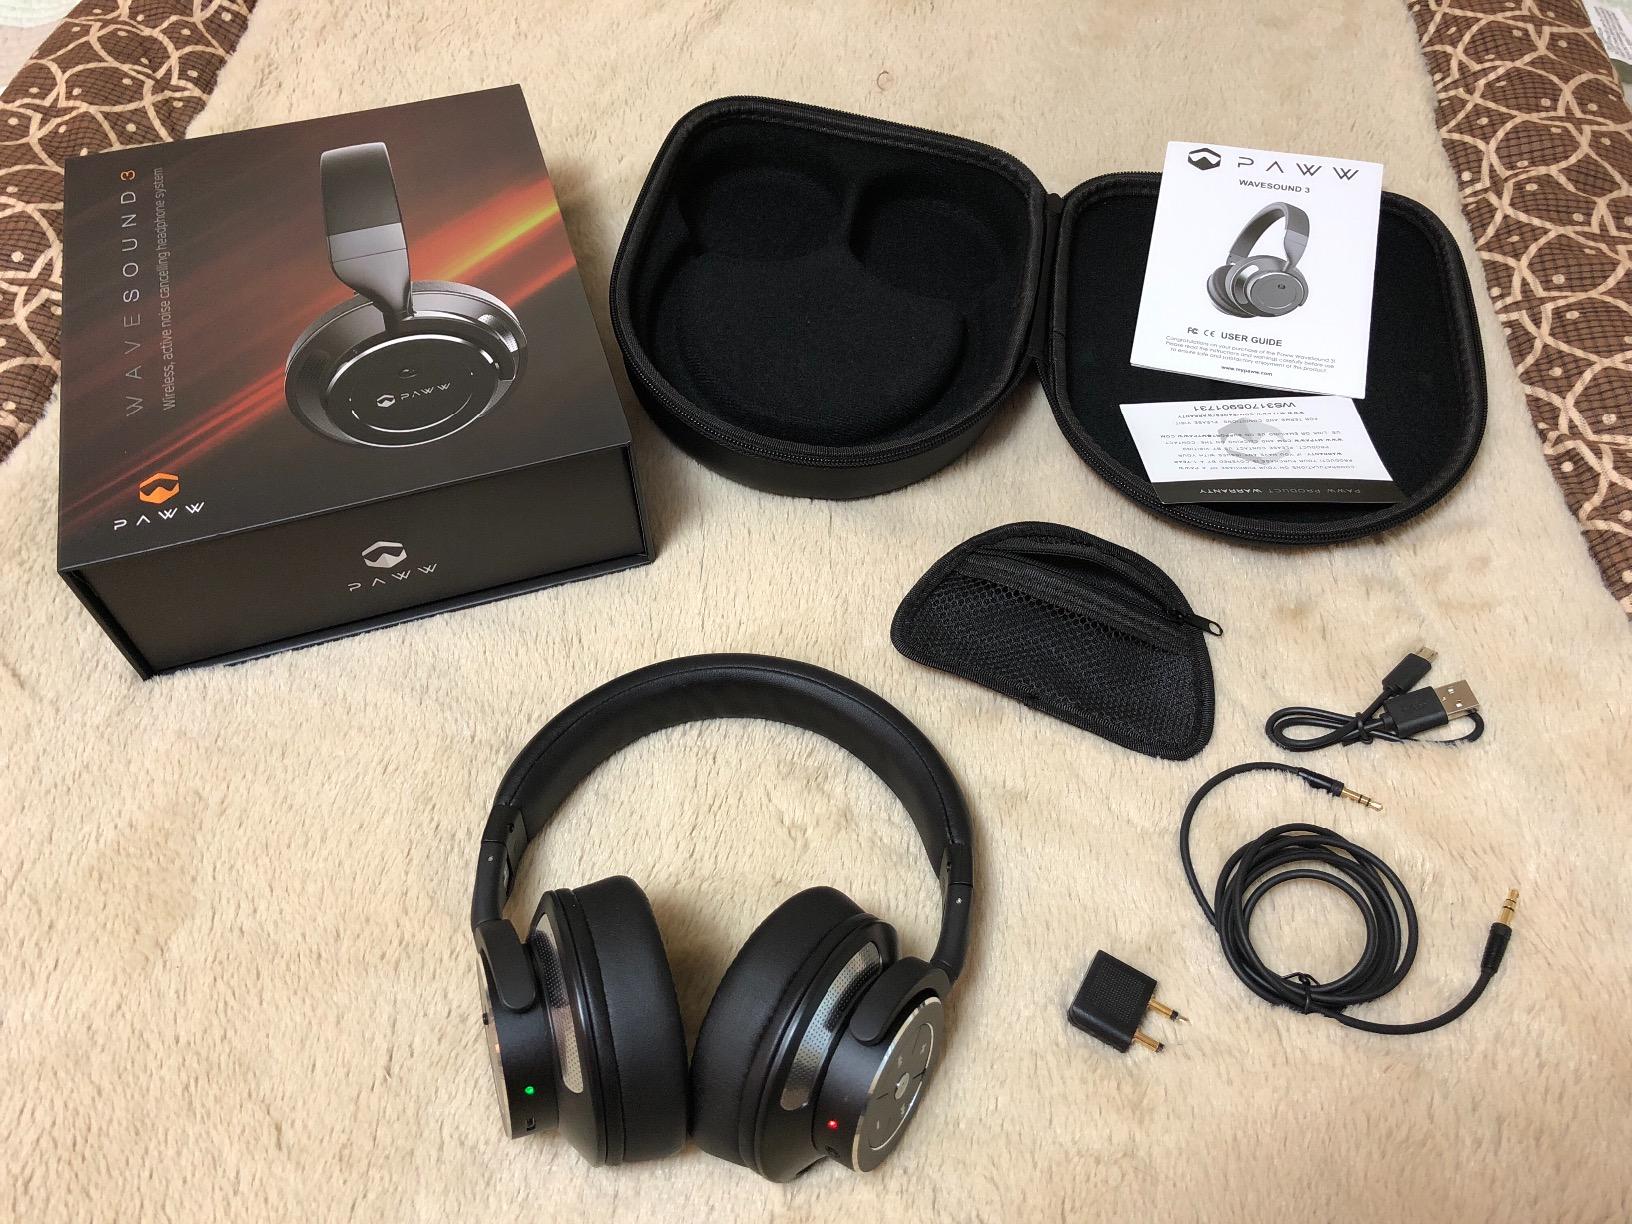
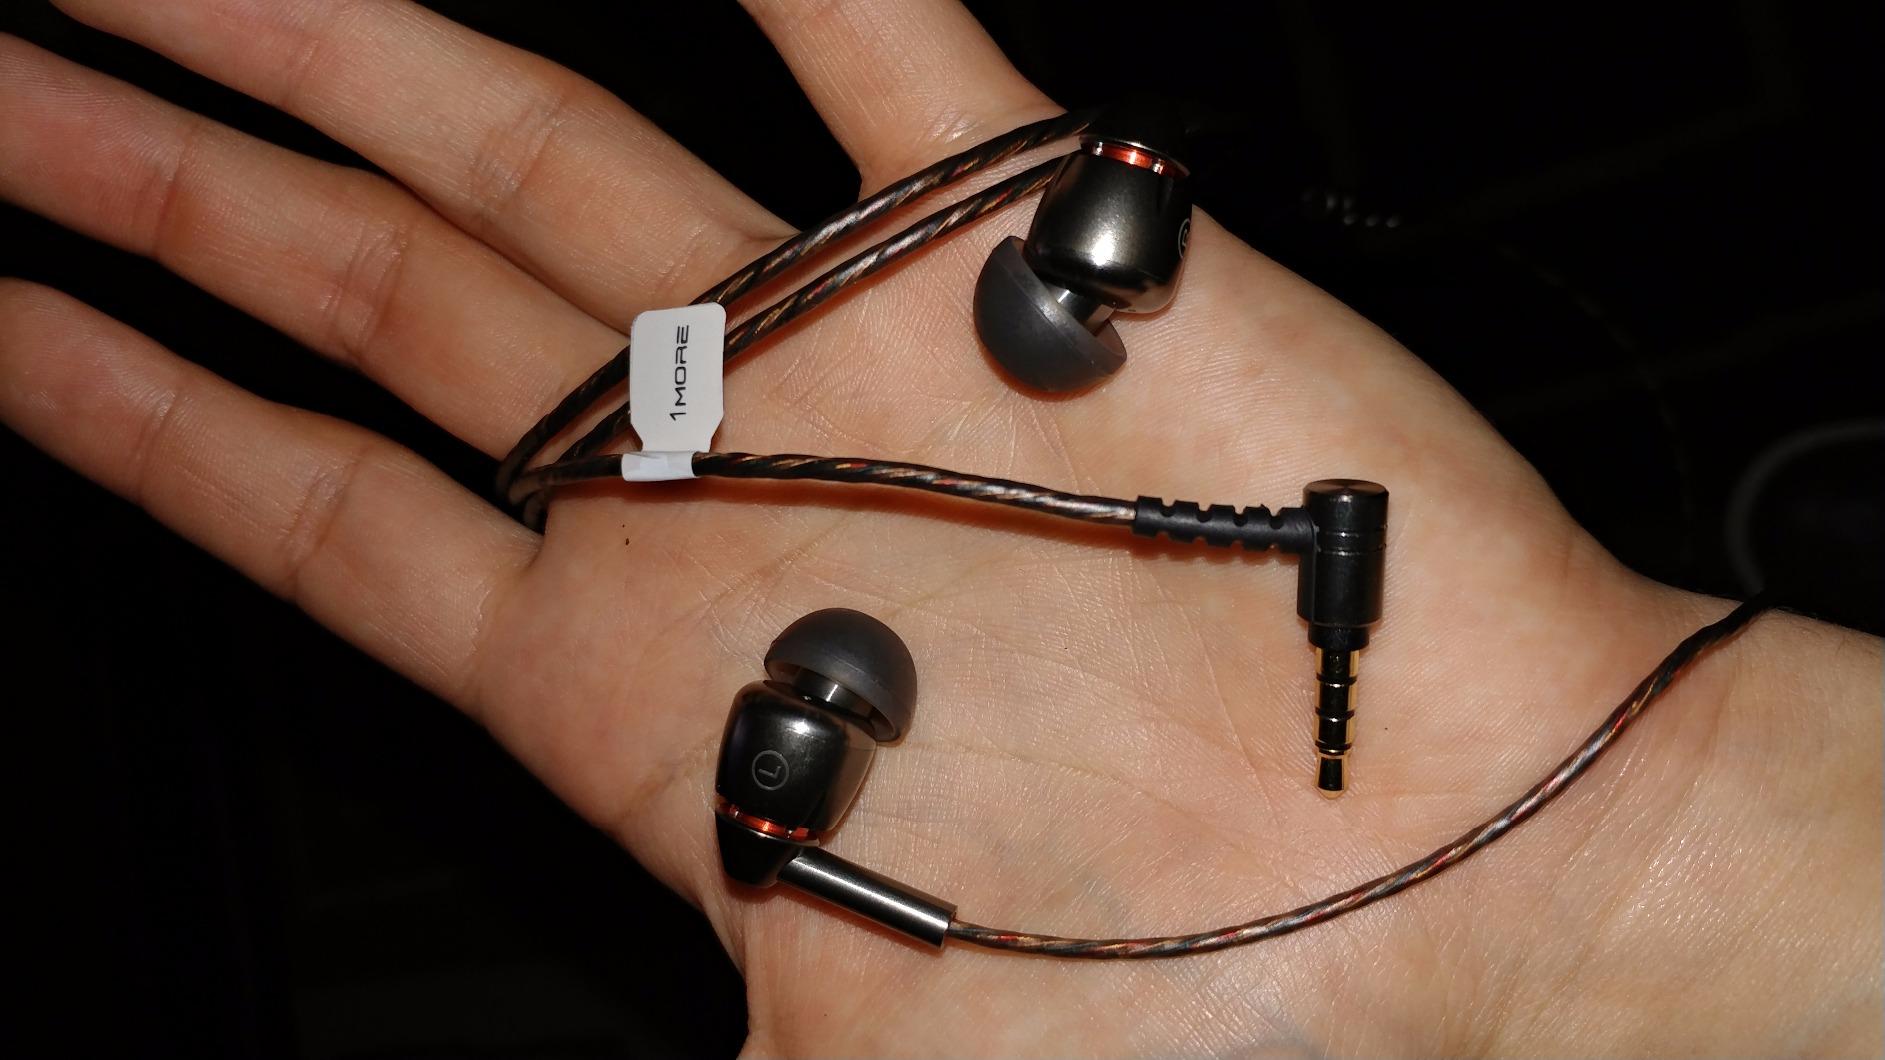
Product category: headphones
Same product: no